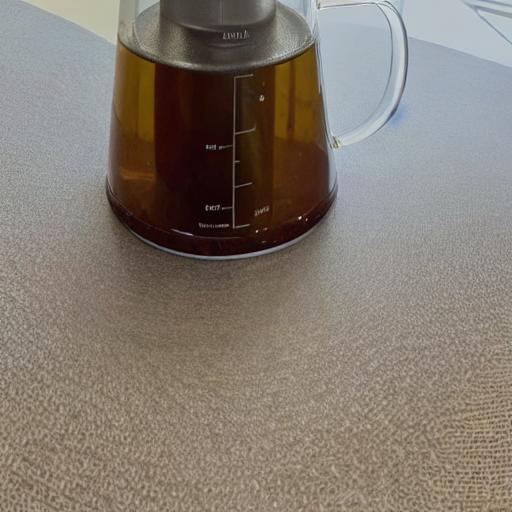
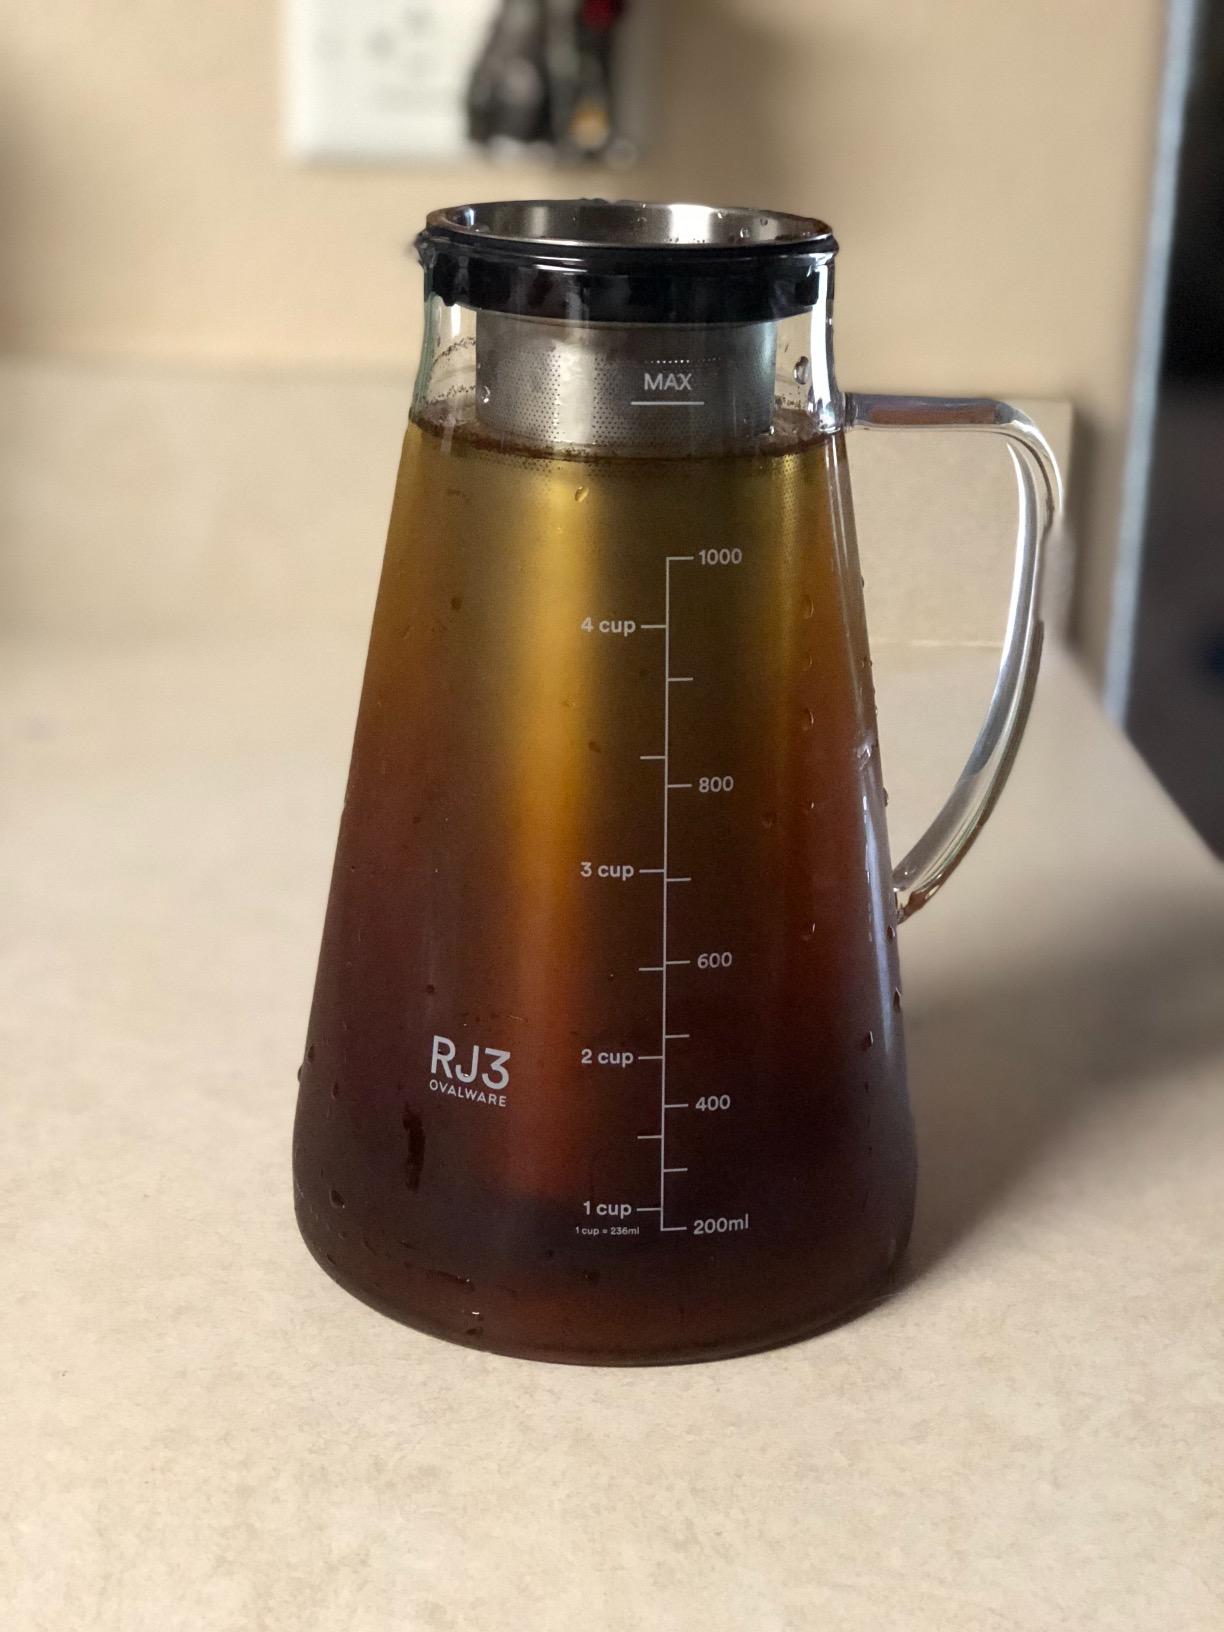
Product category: items_tea
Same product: no